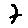
Label: 7